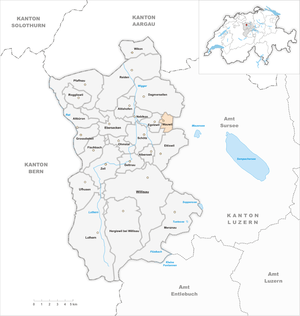
Wauwil est une commune suisse du canton de Lucerne, située dans l'arrondissement électoral de Willisau.